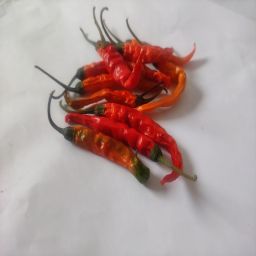
Crop: Chile Pepper
Quality: Dried